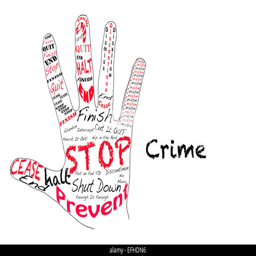
outline of a hand with the words for stop along with the word crime